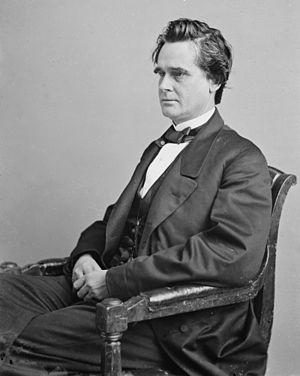
Depuis son entrée dans l'Union le 26 décembre 1846, l'État de l'Iowa envoie trente-sept sénateurs au Congrès des États-Unis, deux par législature. Cet article en dresse la liste.